PZL Kania

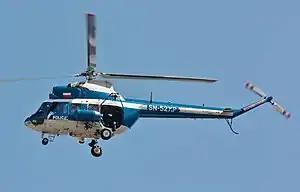
PZL Kania of the Polish Police

The PZL Kania (Polish "Kite", also marketed as Kitty Hawk) is a follow-up design to the Mil Mi-2 helicopter, developed in Poland by PZL-Świdnik.